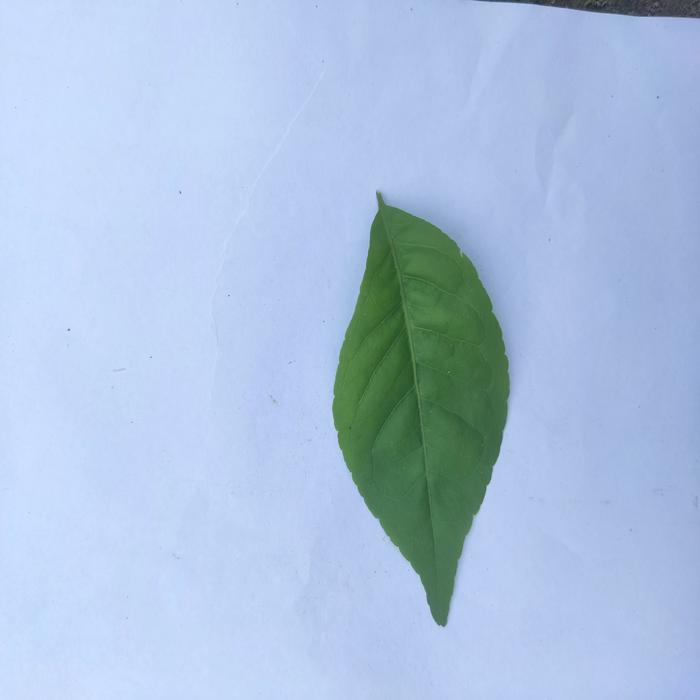
Crop: Aegle Marmelos
Leaf condition: Healthy_Leaf